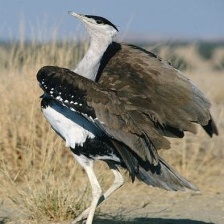
Species: INDIAN BUSTARD
Scientific name: ARDEOTIS NIGRICEPS